Antonis Manitakis

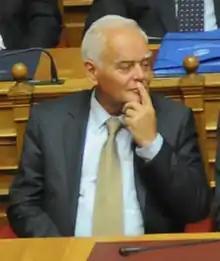
Manitakis in 2017

Antonis Manitakis (: born 1944) is a Greek university professor and politician. He was a Minister of administrative reform and e-governance (2012/2013) and a former interim Minister of the Interior and Administrative Reconstruction, having served in 2012 and 2015.